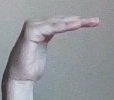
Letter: haa